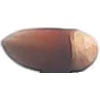
Label: Hazelnut 1